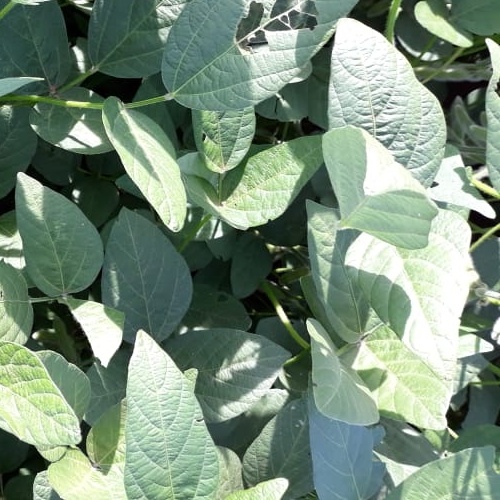
Label: Caterpillar